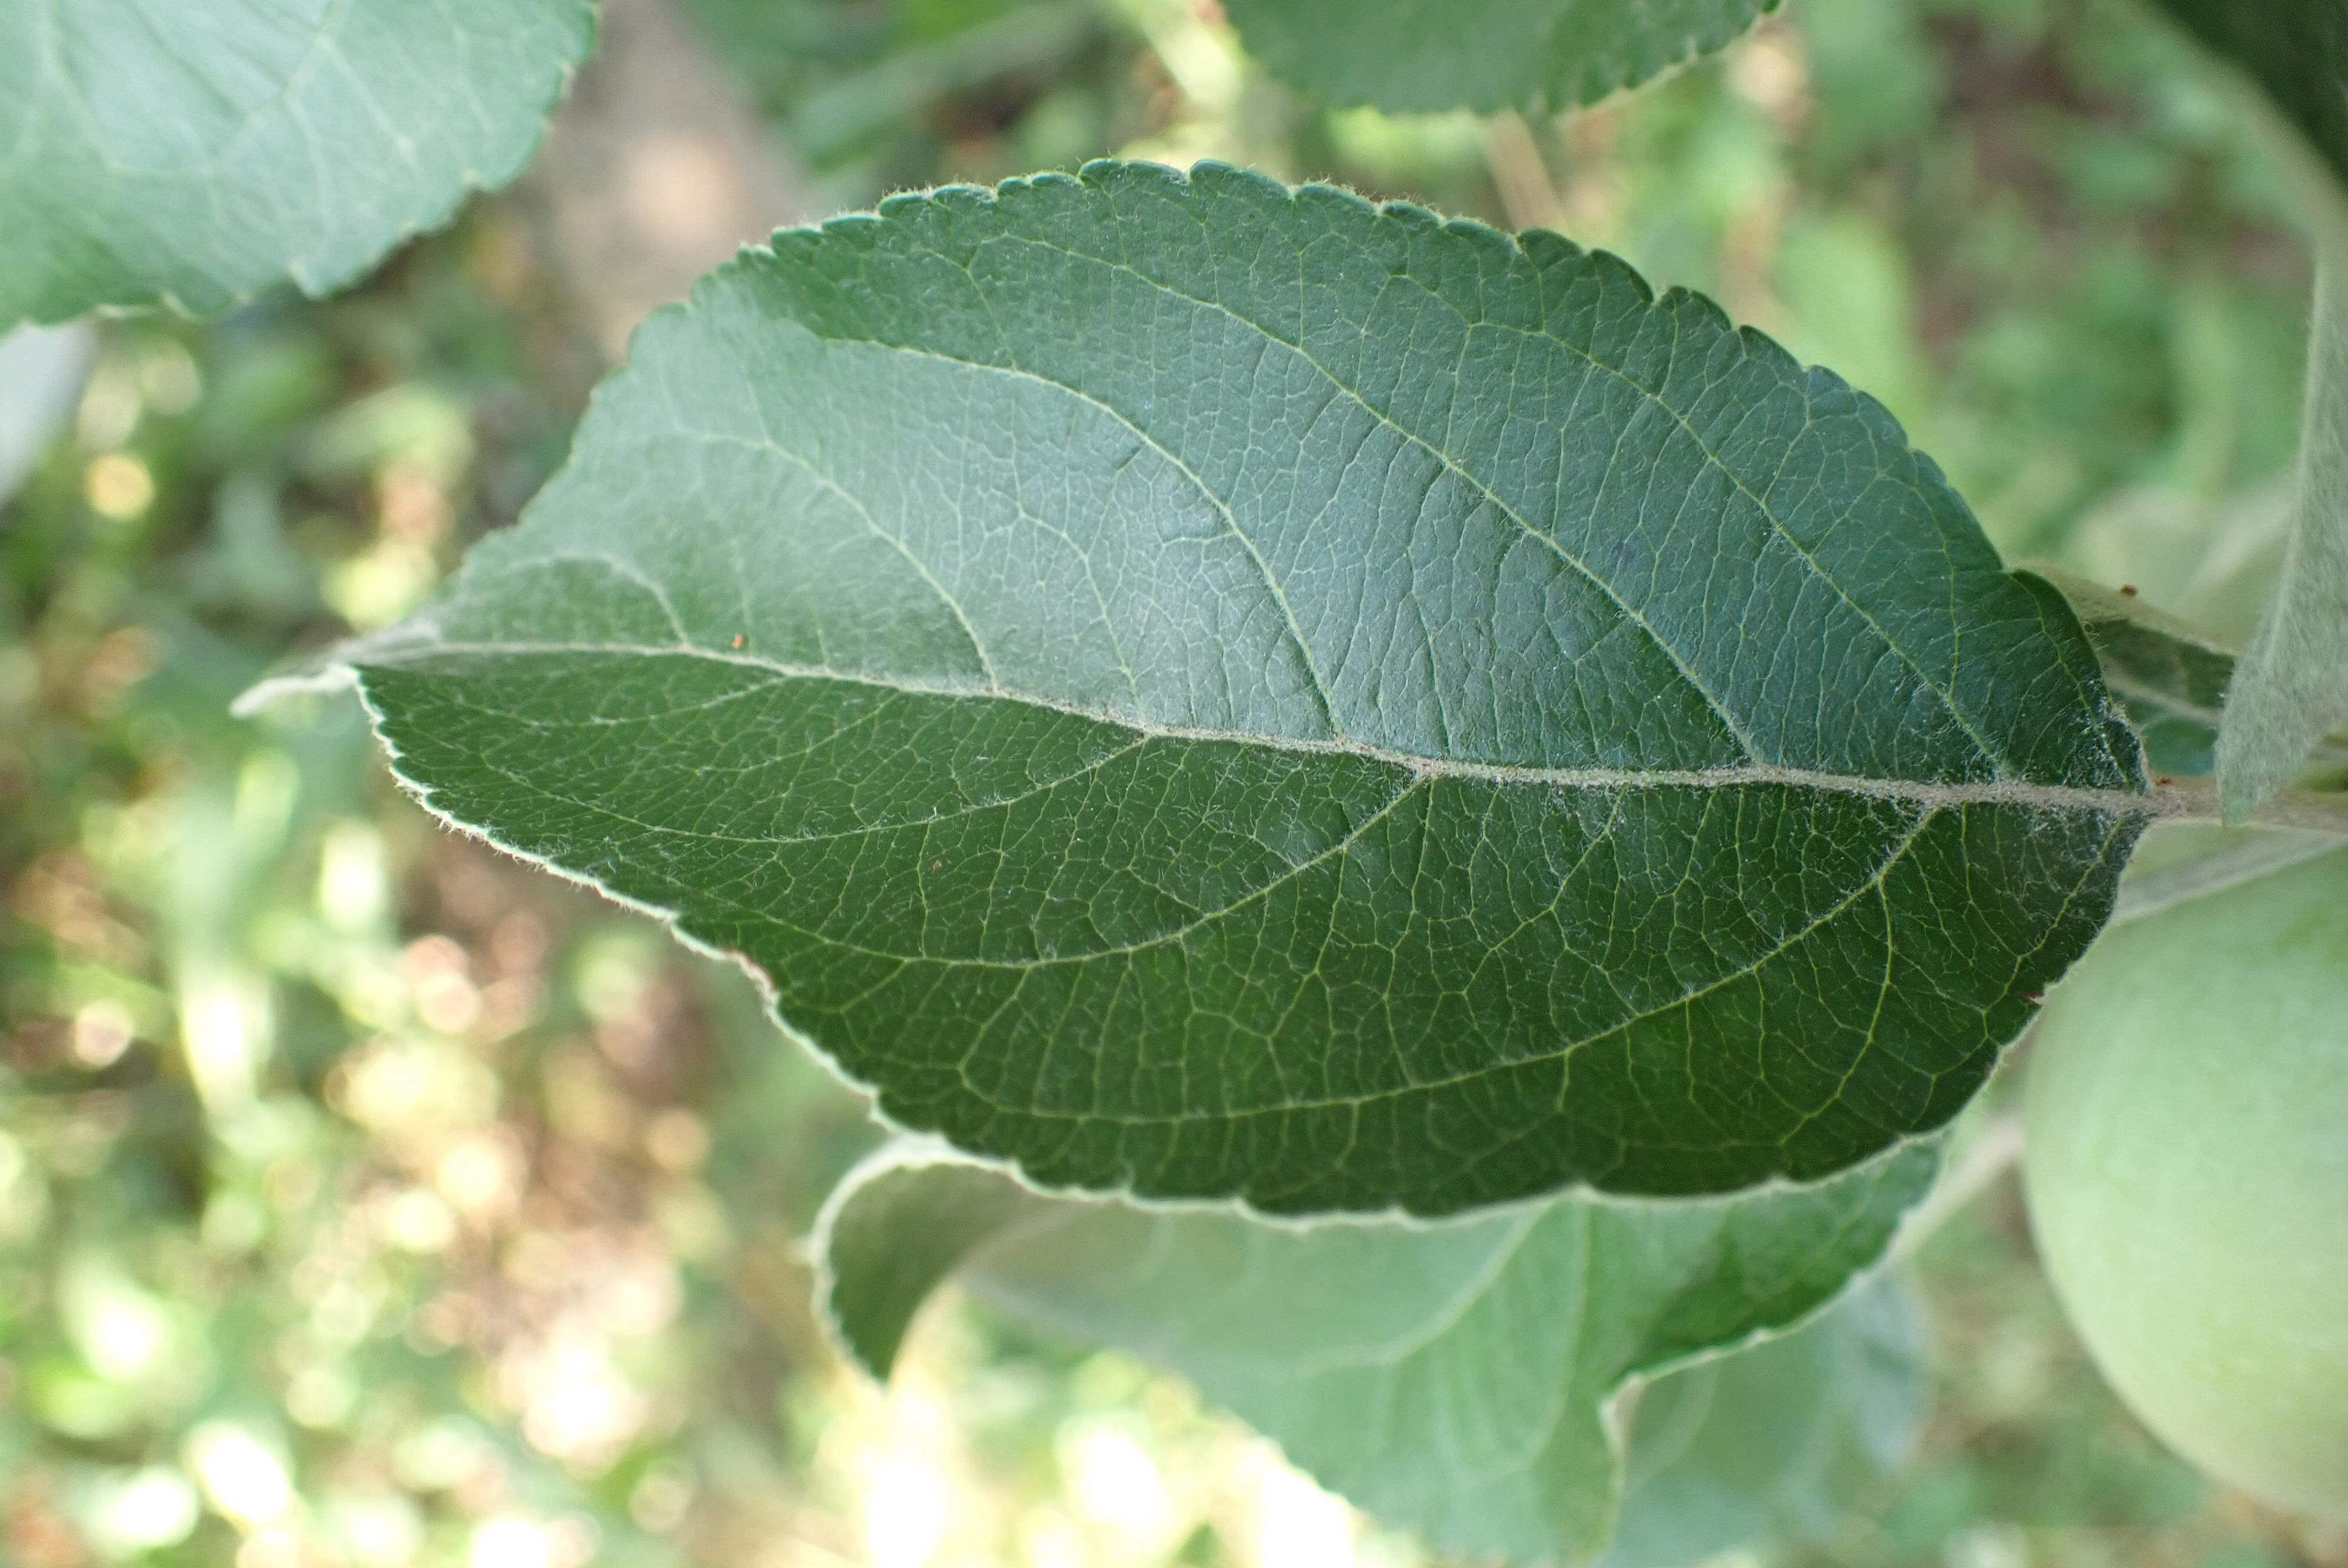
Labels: healthy